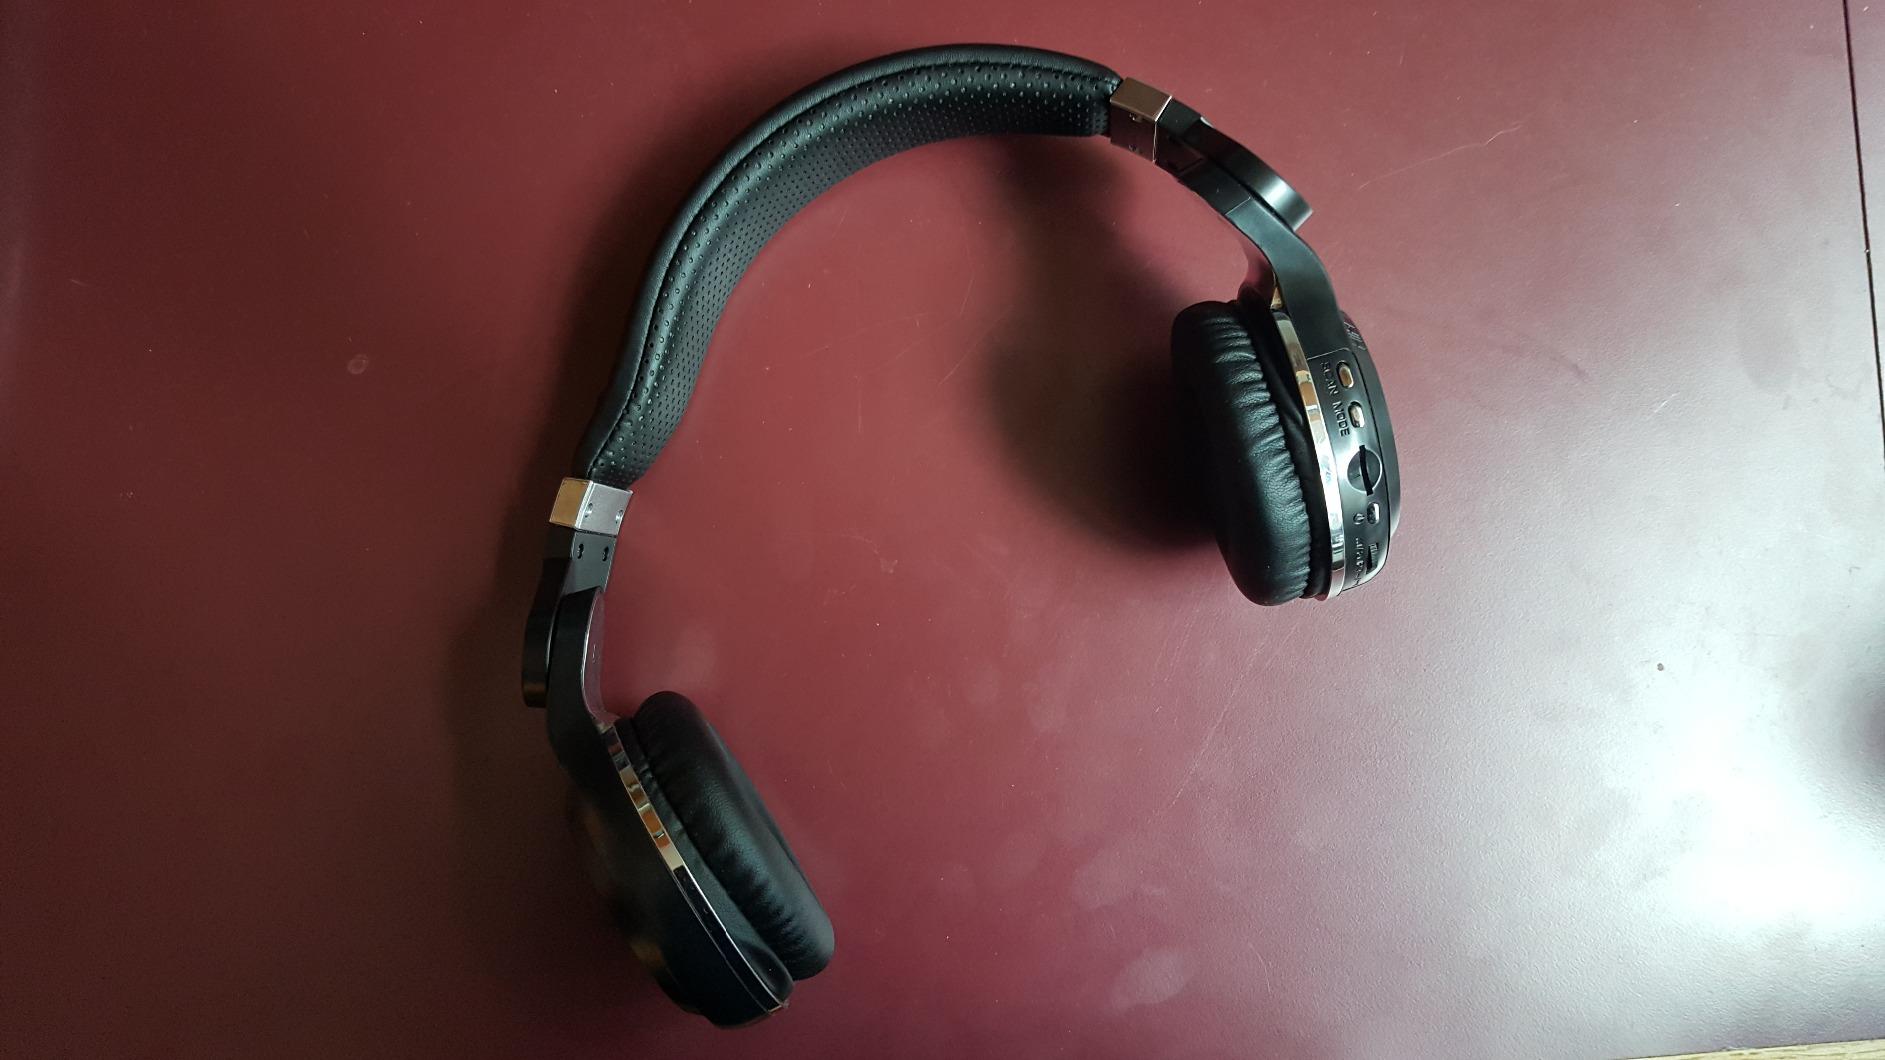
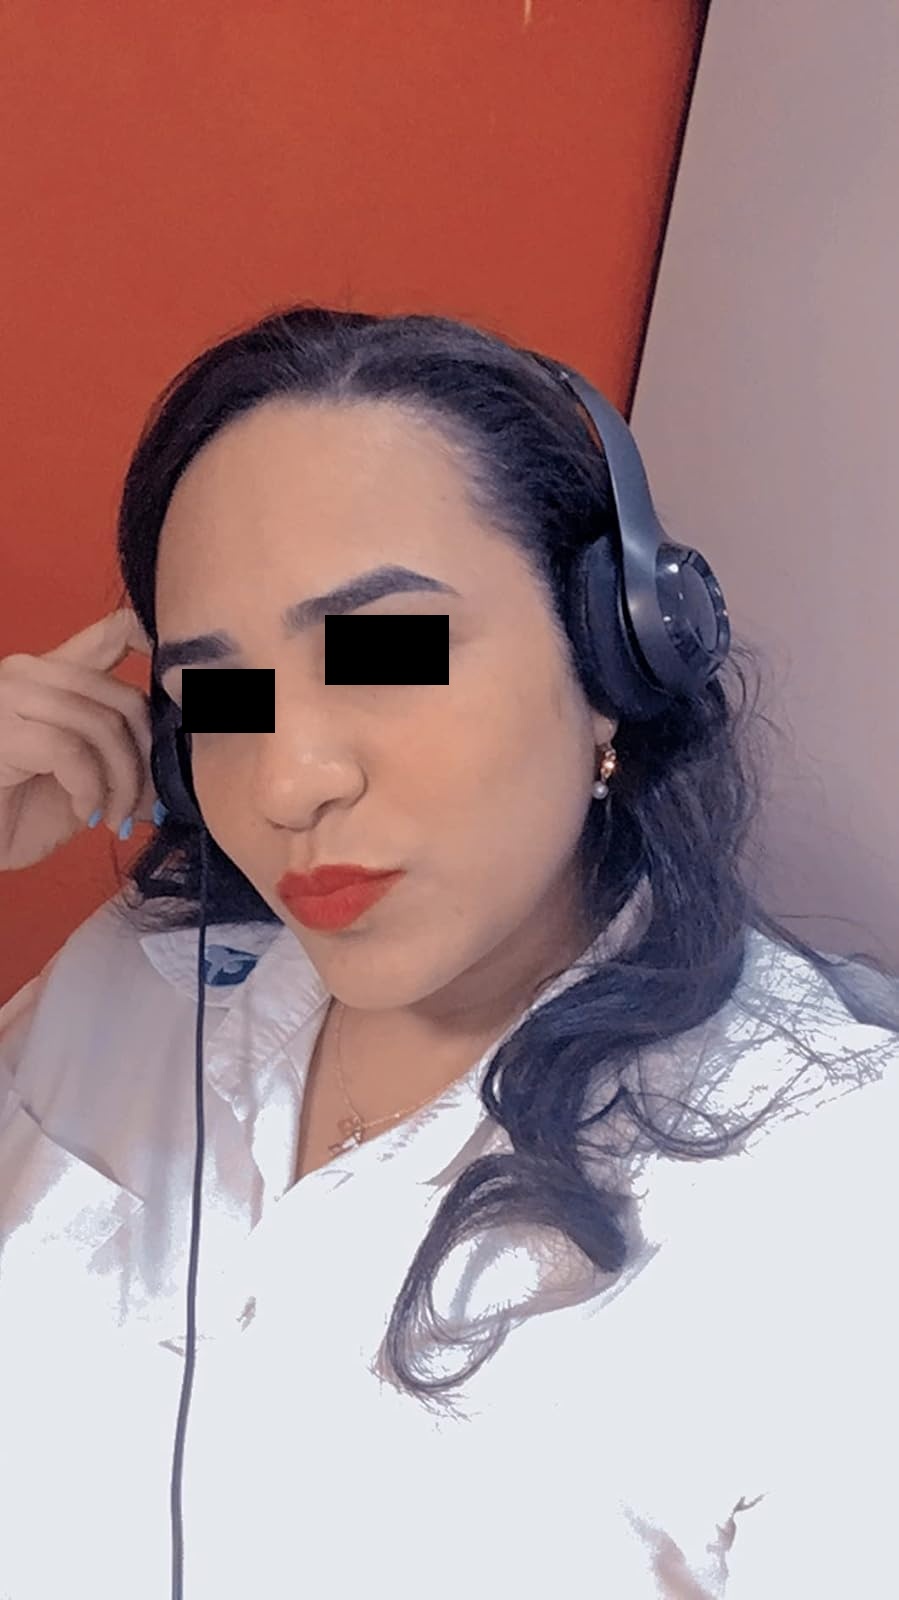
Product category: headphones
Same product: no